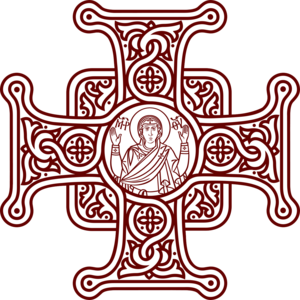
Ukrainsk-ortodokse kirke
Logo for den ukrainske ortodokse kirke.
Den ukrainsk-ortodokse kirke er i dag den største af de ortodokse kirker. Og den har på en helt speciel måde været identificeret med ukrainske kultur og historie.